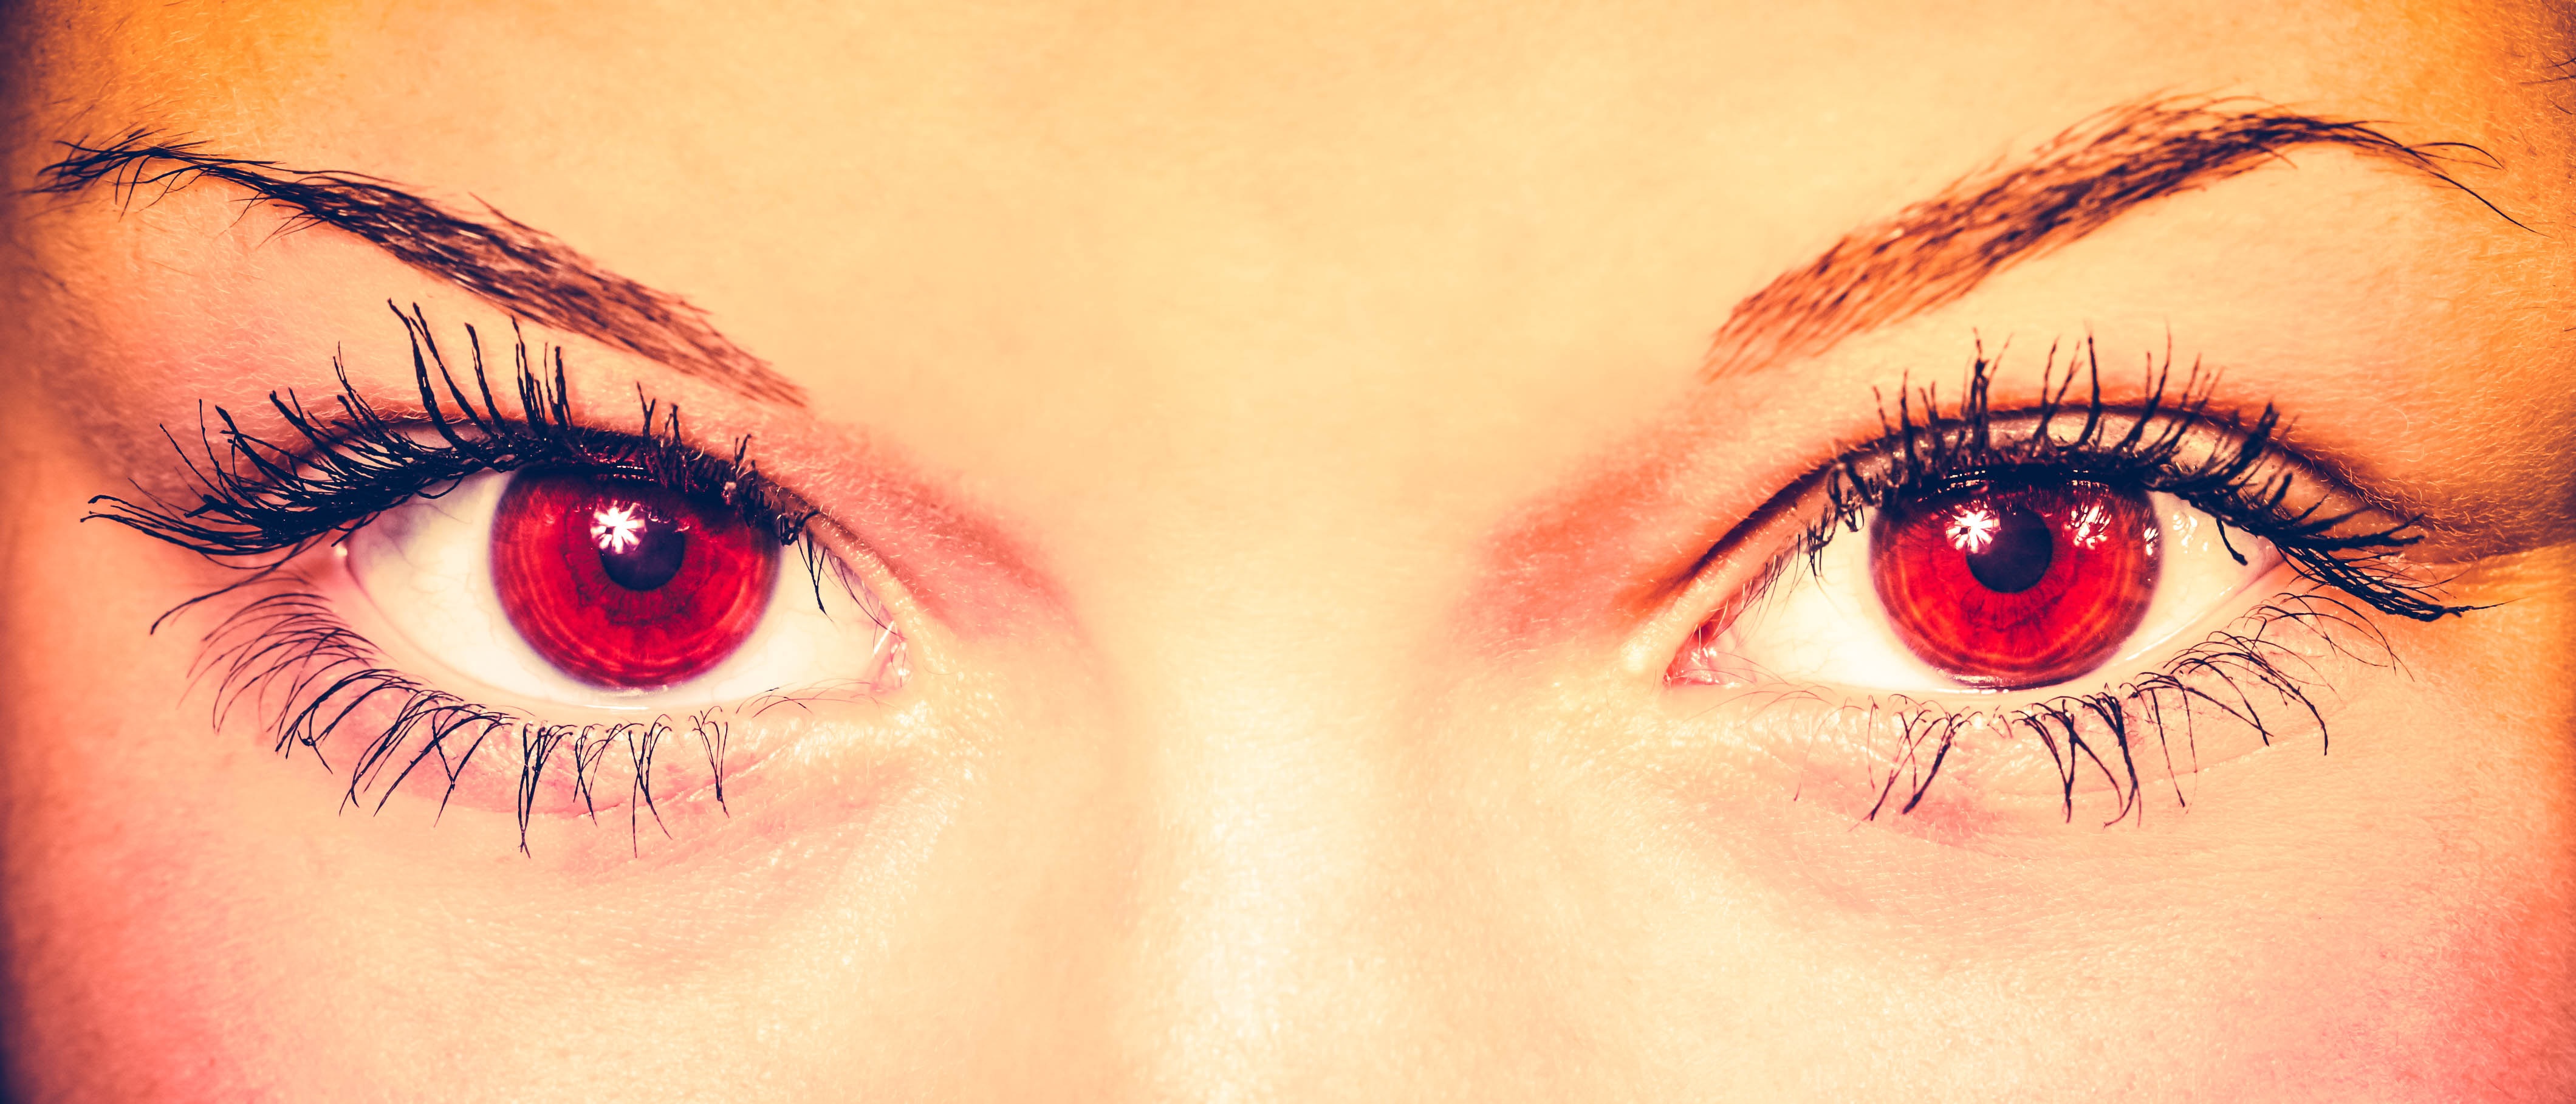
woman, view, dark, fashion, lip, eyebrow, mouth, chest, eyelash, close up, human body, face, nose, eyes, iris, eye, head, look, beauty, beautiful, fantasy, organ, vampire, cosmetics, pupils, vision care, eyelash extensions